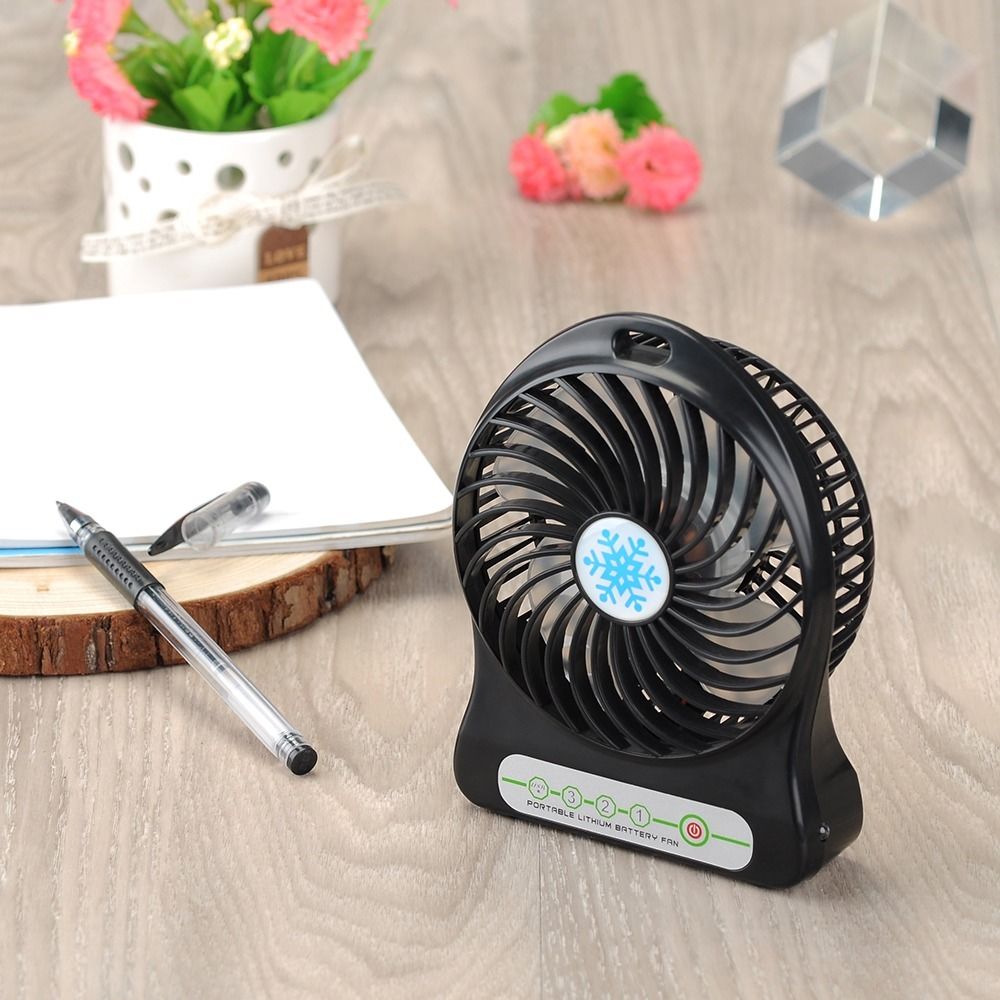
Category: fan